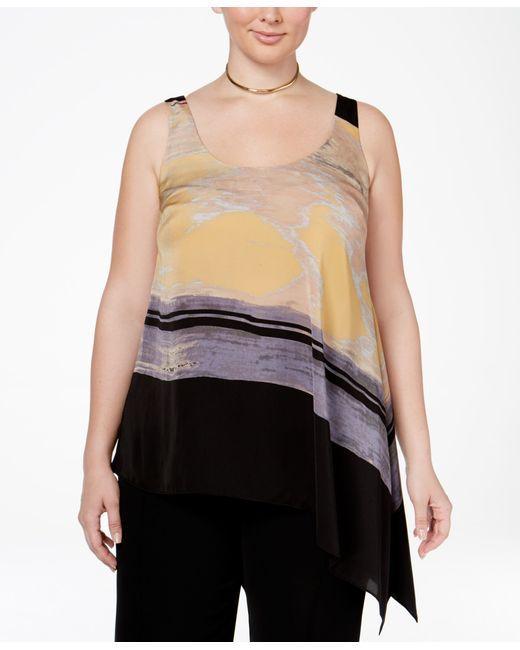
Ärmelloses Kleid für Damen A-Linie